Keda Reda

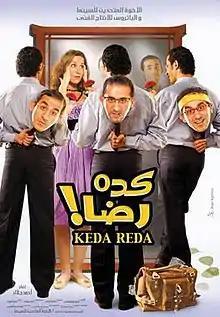
Promotional Poster

Keda Reda is a 2007 Egyptian romantic comedy film starring Ahmed Helmy, Menna Shalabi. It has a very simple story about 3 identical triplets.